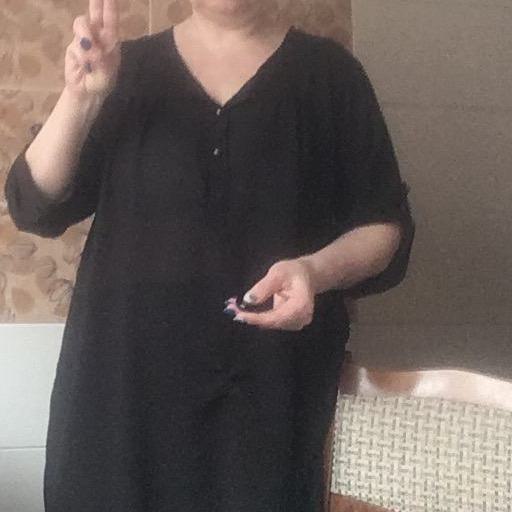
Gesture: no_gesture